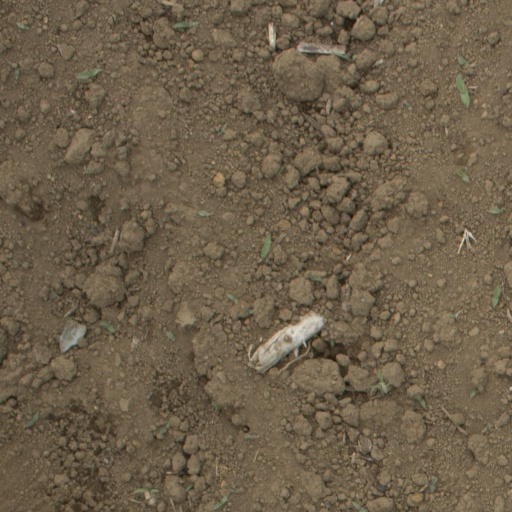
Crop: Jerusalem artichoke